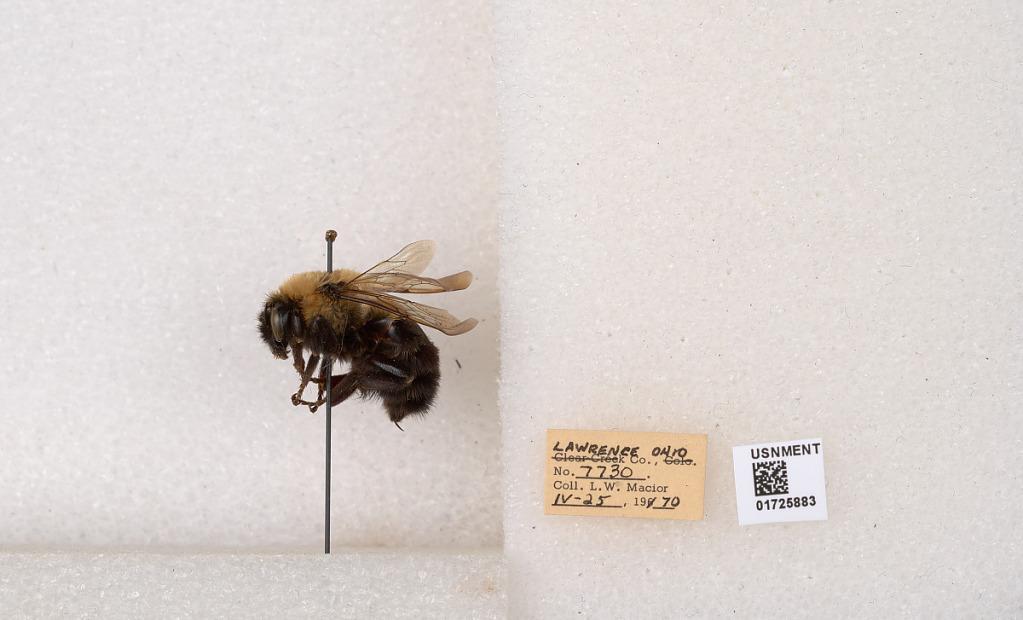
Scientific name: Bombus impatiens Cresson
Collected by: L. Macior
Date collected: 1970-4-25
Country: United States
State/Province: Ohio
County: Lawrence
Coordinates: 38.5985, -82.5367